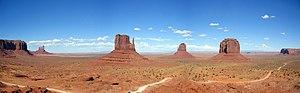
Monument Valley, symbole de l'ouest sauvage, sur la frontière entre l'Arizona et l'Utah, aux Etats Unis.
Monument Valley se situe à la frontière entre l'Utah et l'Arizona. La vallée fut popularisée par John Ford dans La Chevauchée fantastique. C'est son décor extérieur préféré ; il y tourna au total dix westerns notoires dont plusieurs font partie des plus grands succès du genre.